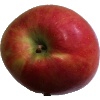
Label: Apple Crimson Snow 1